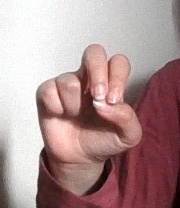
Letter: gaaf